Newton County Jail

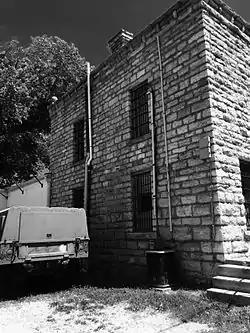

The former Newton County Jail is located at the junction of Spring and Elm Streets in Jasper, Arkansas. Built of local stone c. 1903–04, it served as a local lockup until 2009, when a new jail was opened. It is a two-story structure, located just off the courthouse square northwest of the county courthouse. Its main facade has a center entrance flanked by barred windows, and a larger two-leaf casement window, also barred, set in a segmented-arch opening, at the center of the second floor.